Licchavis of Vaishali

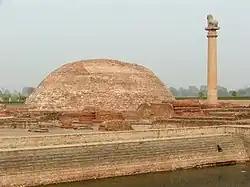
Ananda Stupa, with an Asokan pillar, at Vesālī, the capital city.

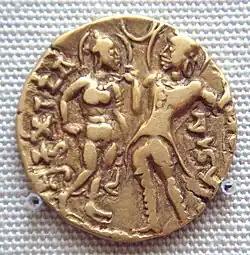
Licchavika Queen Kumaradevi and King Chandragupta I, depicted on a coin of their son Samudragupta, 350–380 CE.

The tribal name is a Māgadhī Prākrit derivation of the word , meaning "bear". Attested variations of the name include , , and .